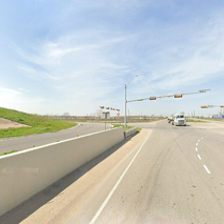
Label: streetView